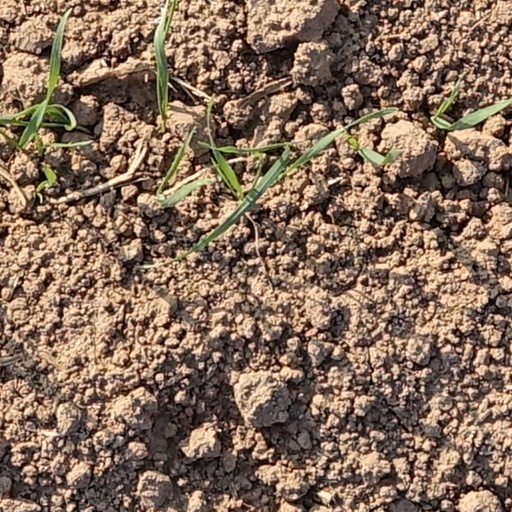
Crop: wheat